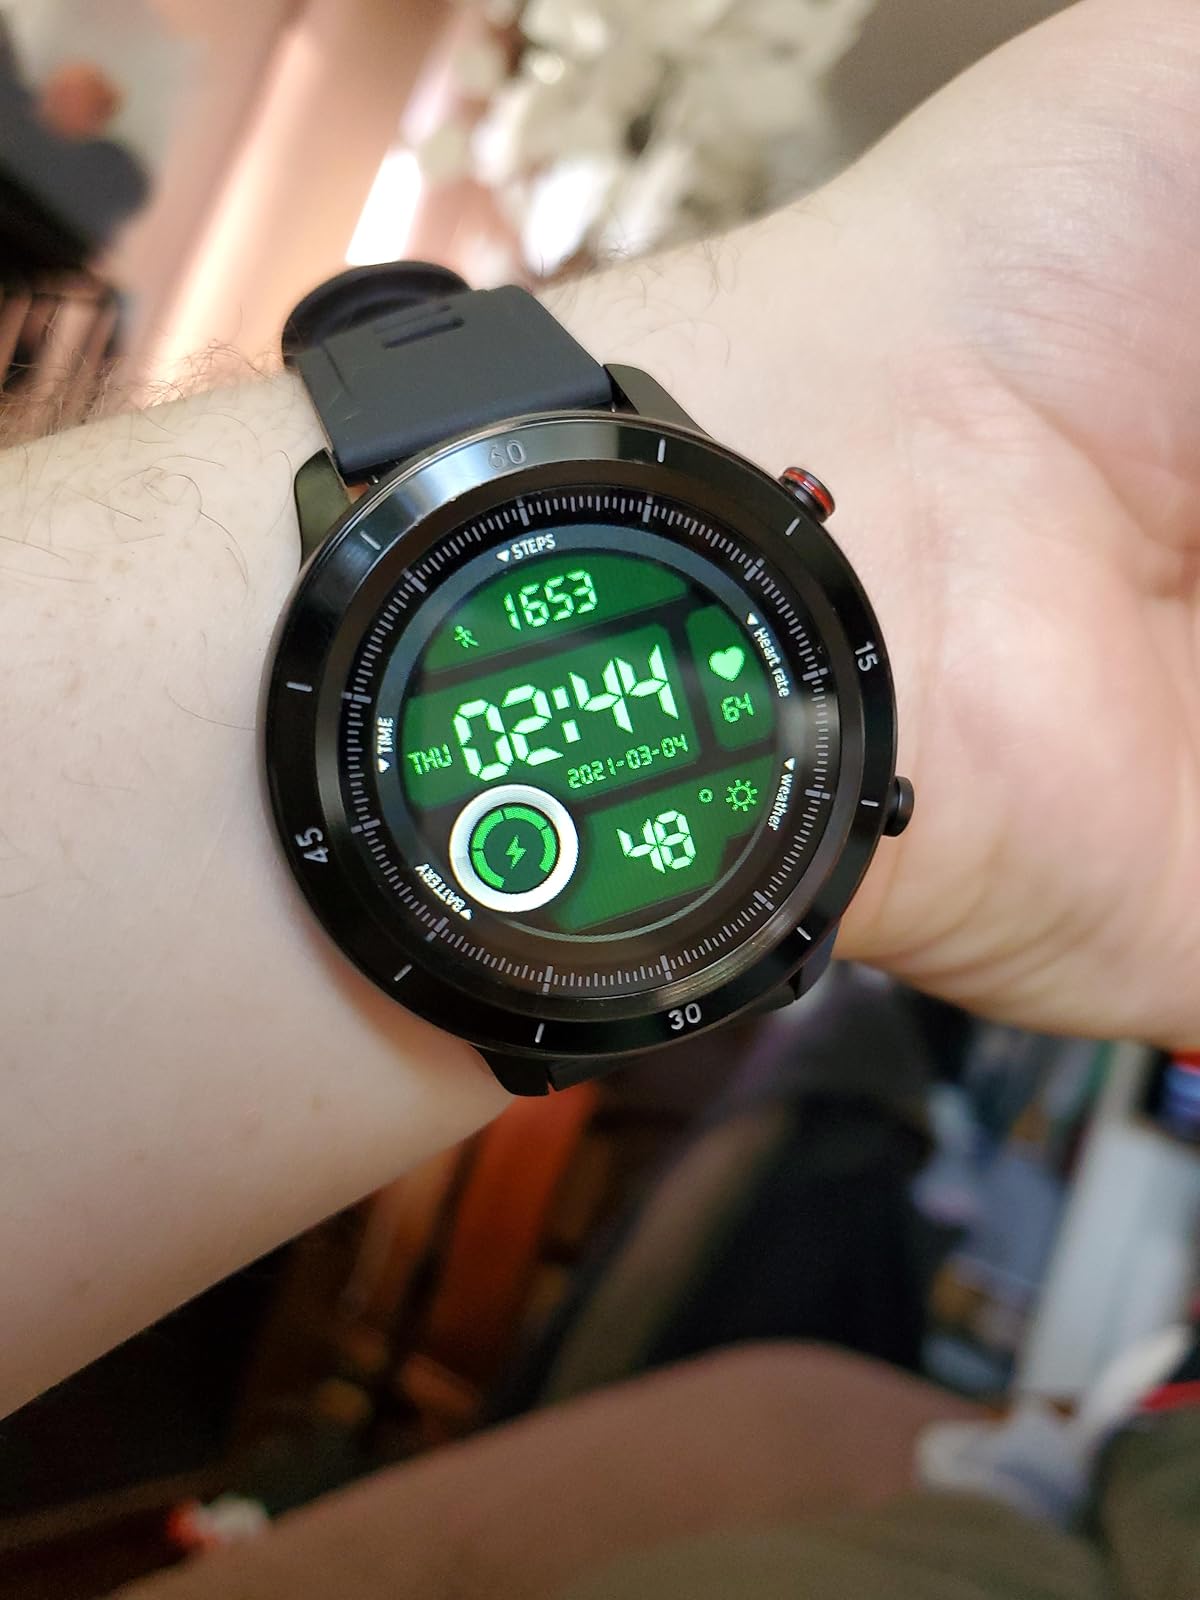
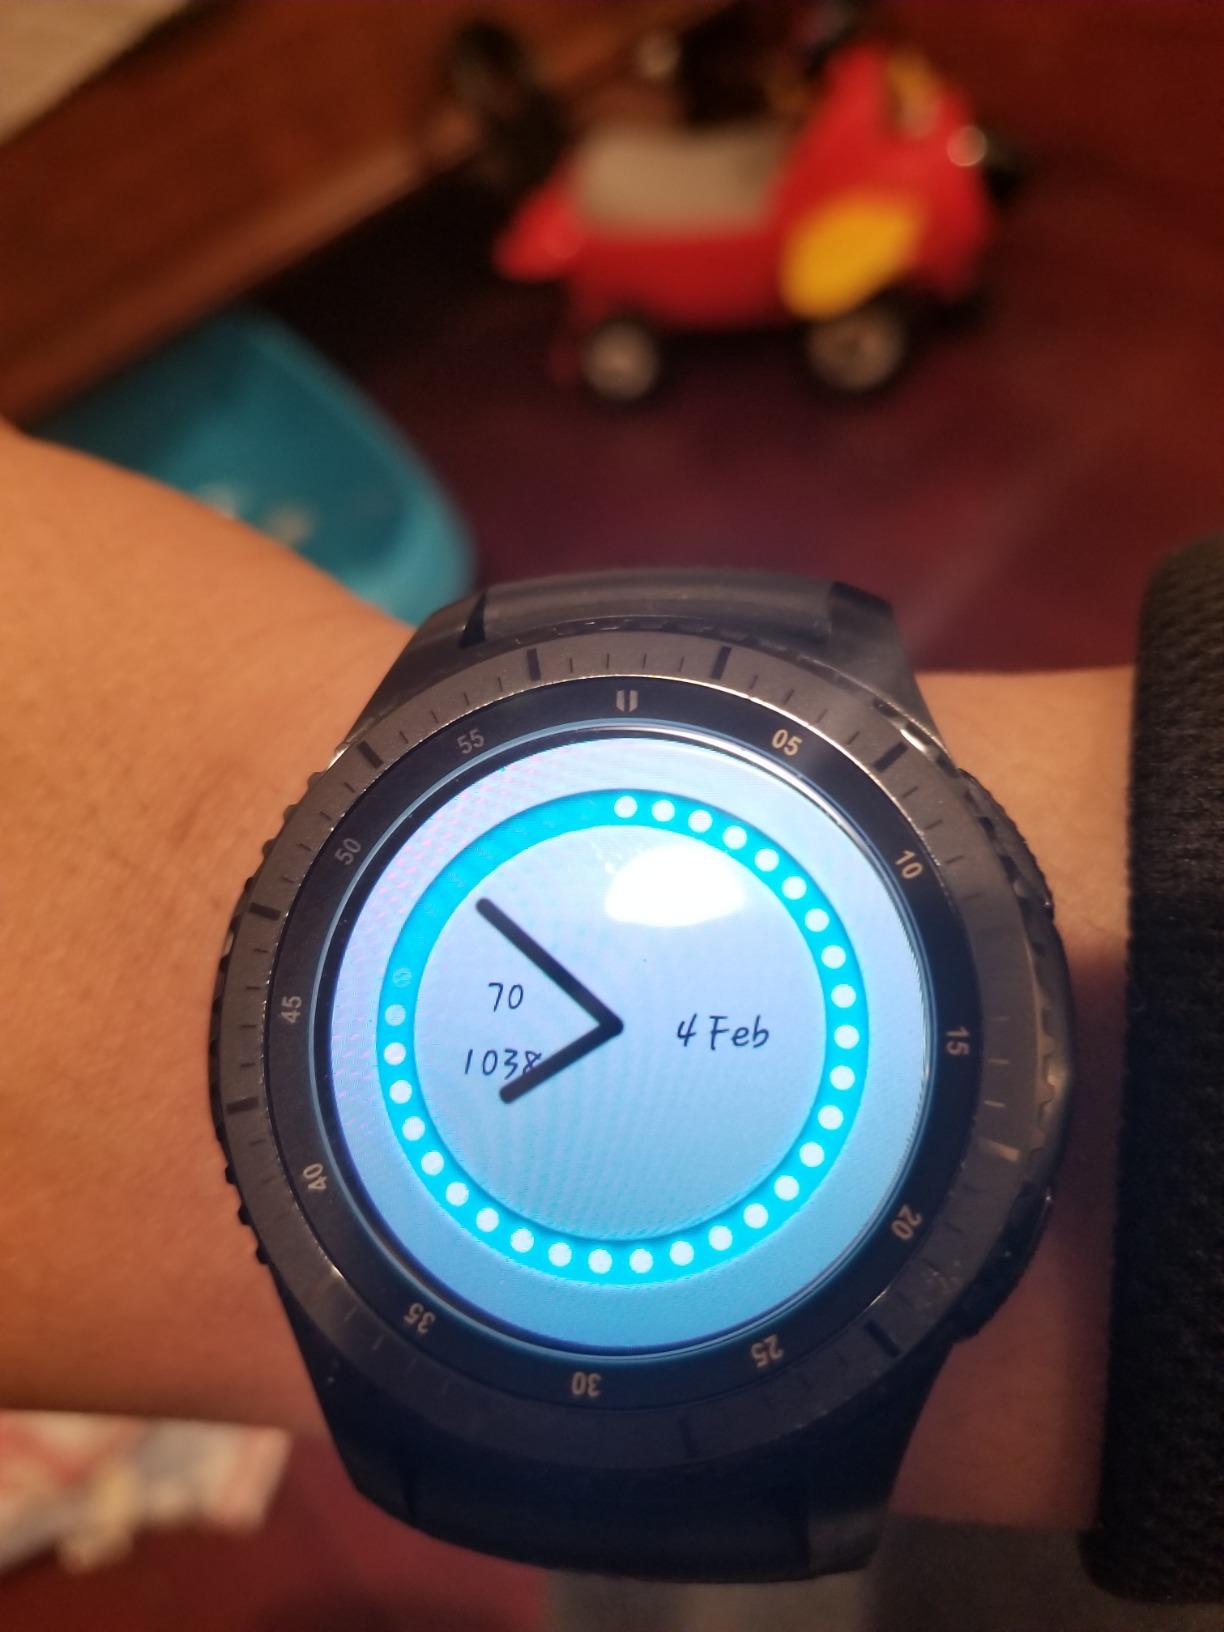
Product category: smartwatch
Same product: no